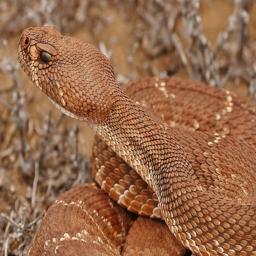
Animal: snakes